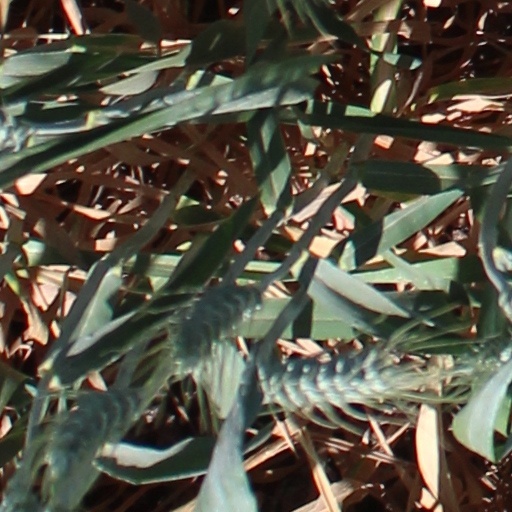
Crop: wheat